Glanford Brigg Power Station

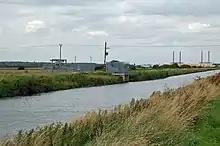
Its position next to the River Ancholme

Glanford Brigg power station is a natural gas fuelled, combined cycle gas turbine power station with four gas turbines, four Stein Industrie heat recovery steam generators (HRSGs), and two 40 MW GEC Alsthom steam turbines, divided into two modules. It can produce 240 MW of base load electricity and 272 MW at peak load, from a thermal input of around 515 MW. In the event of interruption of main fuel supply, it can burn diesel instead.